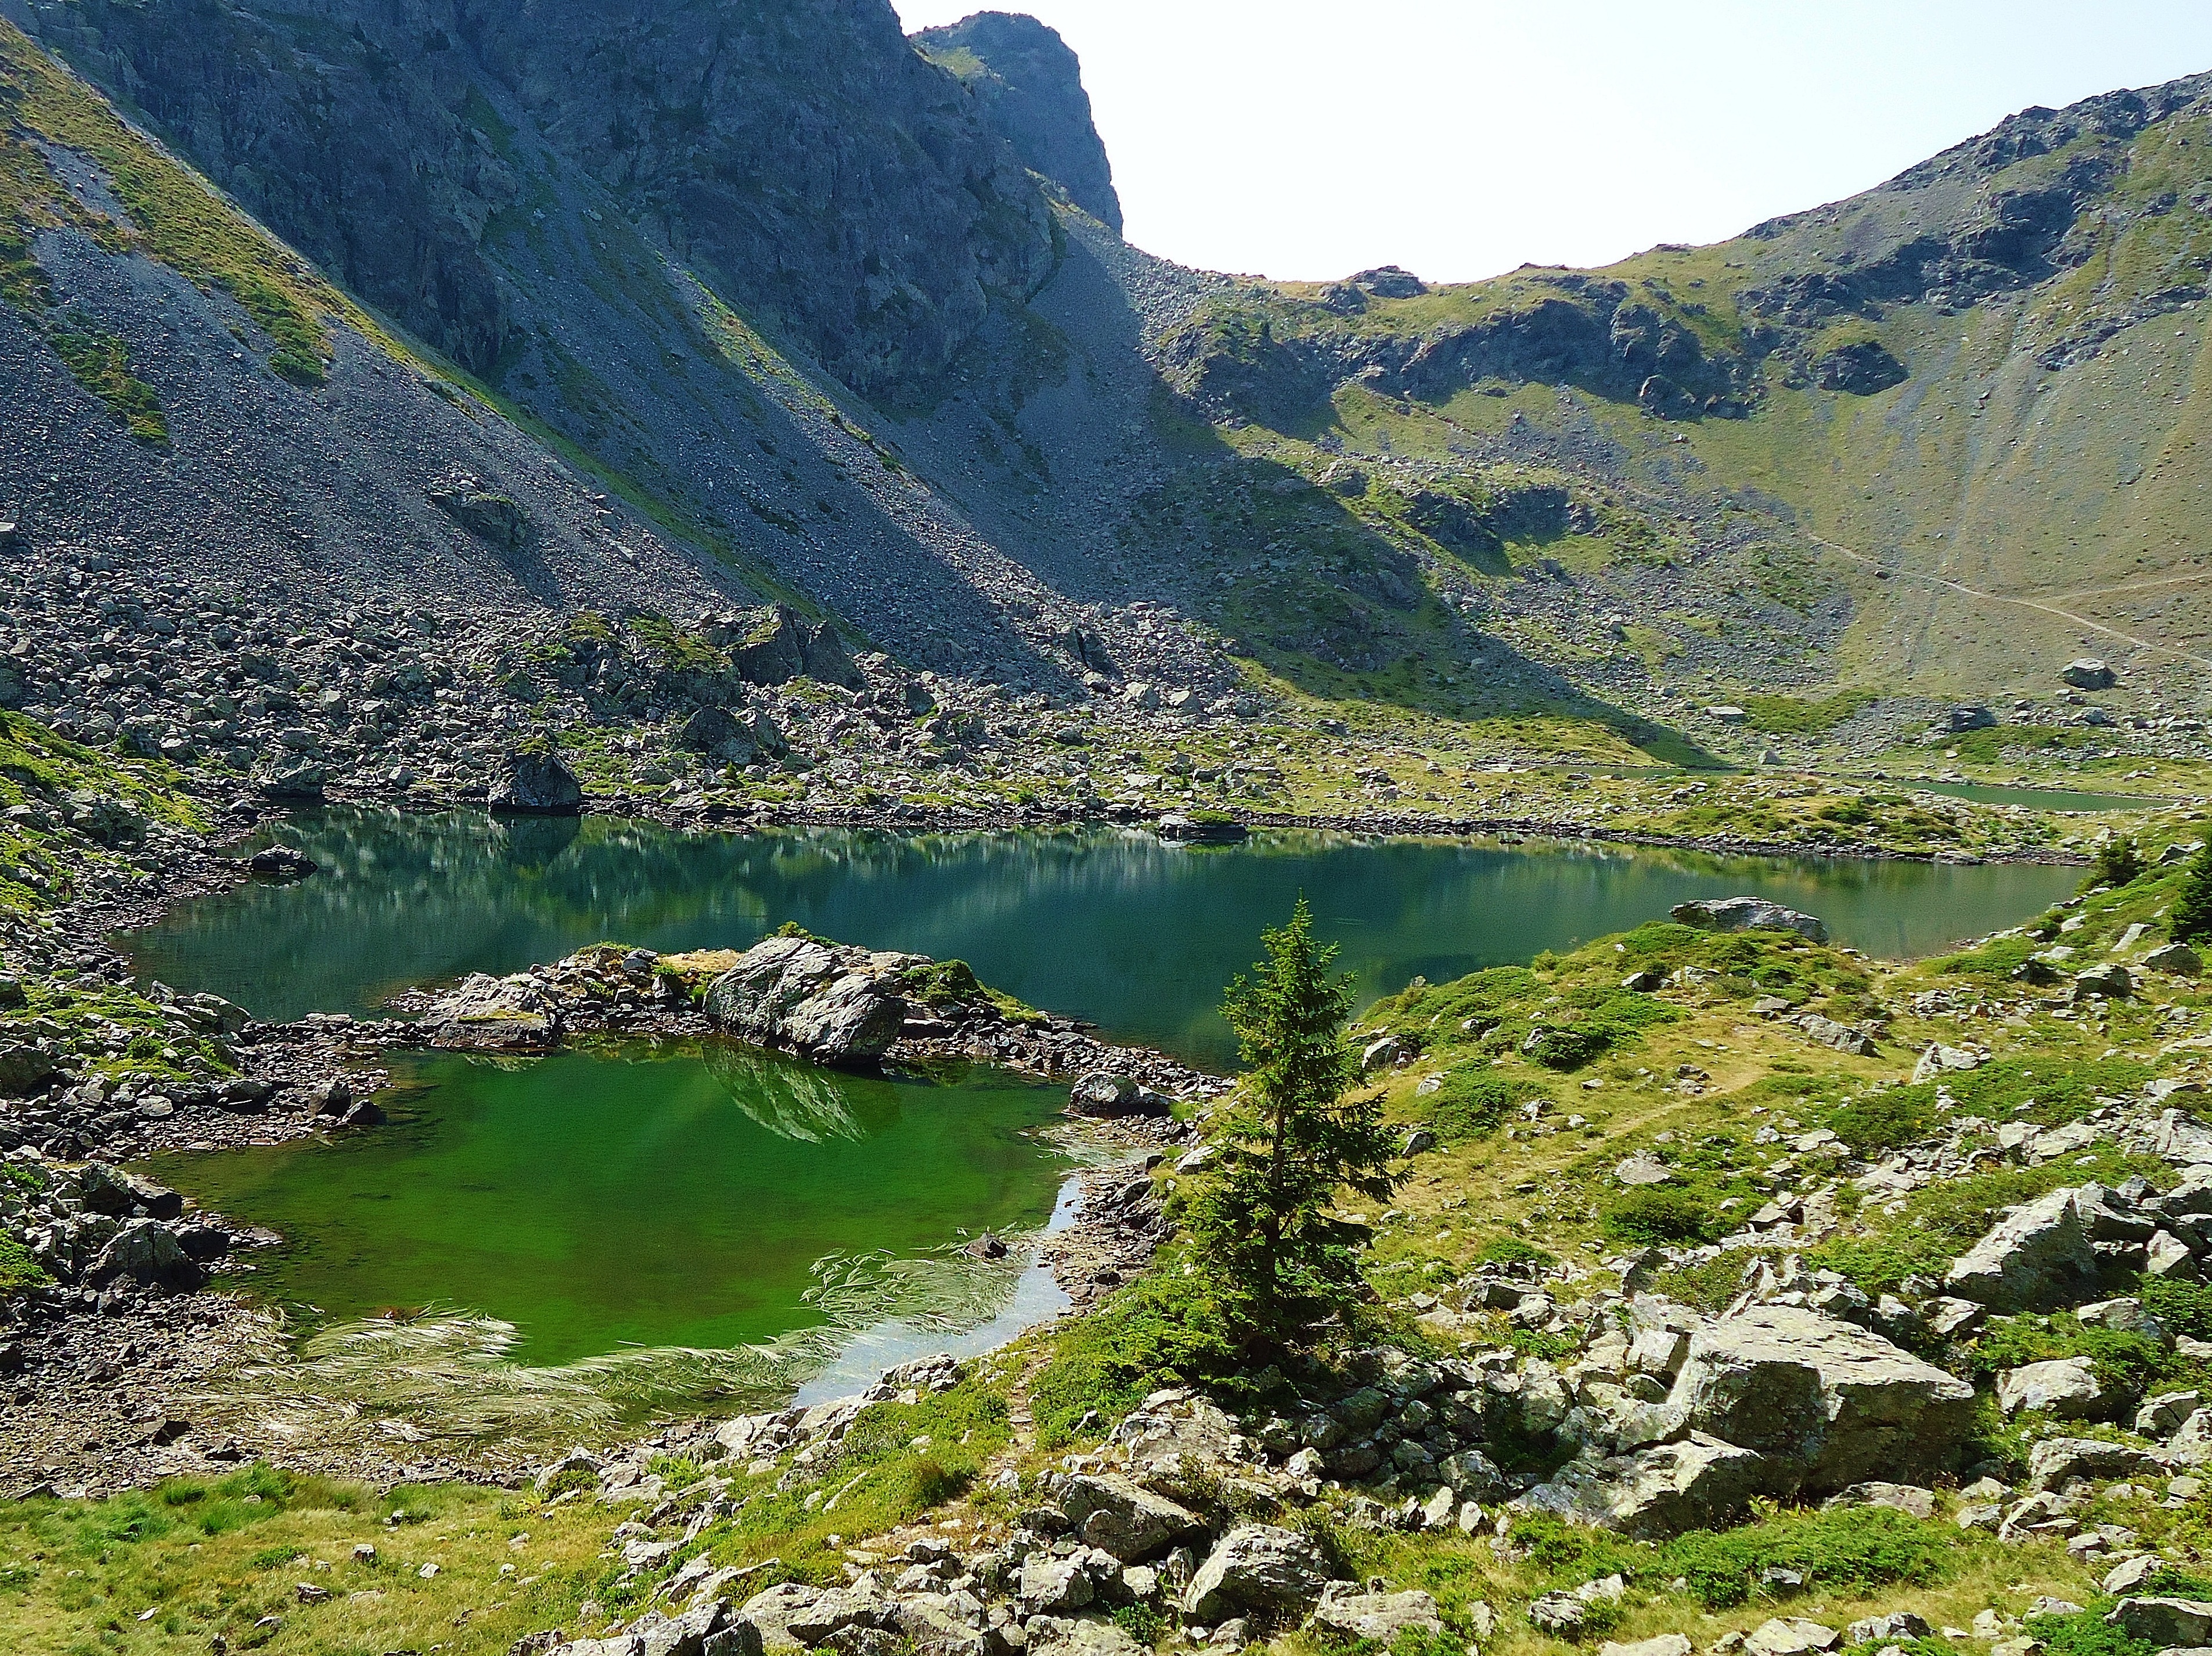
landscape, nature, wilderness, walking, mountain, lake, adventure, river, valley, mountain range, summer, france, stream, reservoir, highland, ridge, geology, alps, plateau, lakes, fell, loch, wadi, moraine, landform, tarn, mountain pass, geographical feature, mountainous landforms